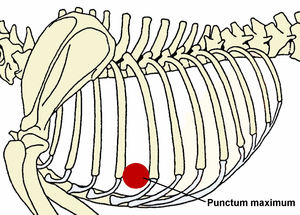
L'insuffisance mitrale est une des maladies les plus fréquentes parmi les pathologies des valves cardiaques chez l'Humain et quelques autres espèces animales. Il s'agit d'une dysfonction de la valve mitrale consistant en un défaut de coaptation des deux feuillets de cette dernière, entraînant un reflux de sang du ventricule gauche dans l'atrium gauche pendant la phase d'expulsion du sang, au lieu d'aller dans l'aorte.